Isabeau of Bavaria

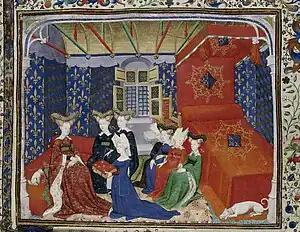
Miniature showing Christine de Pizan giving Queen Isabeau a book as a New Year's gift in the queen's closet with her ladies.

Isabeau was accused of indulging in extravagant and expensive fashions, jewel-laden dresses and elaborate braided hairstyles coiled into tall shells, covered with wide double hennins that, reportedly, required widened doorways to pass through. In 1406, a pro-Burgundian satirical pamphlet in verse allegory listed Isabeau's supposed lovers. She was accused of leading France into a civil war because of her inability to support a single faction; she was described as an "empty headed" German; of her children, it was said that she "took pleasure in a new pregnancy only insofar as it offered her new gifts"; and her political mistakes were attributed to her being fat.